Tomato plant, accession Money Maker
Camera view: bottom (45 deg); turntable rotation: 60 degrees
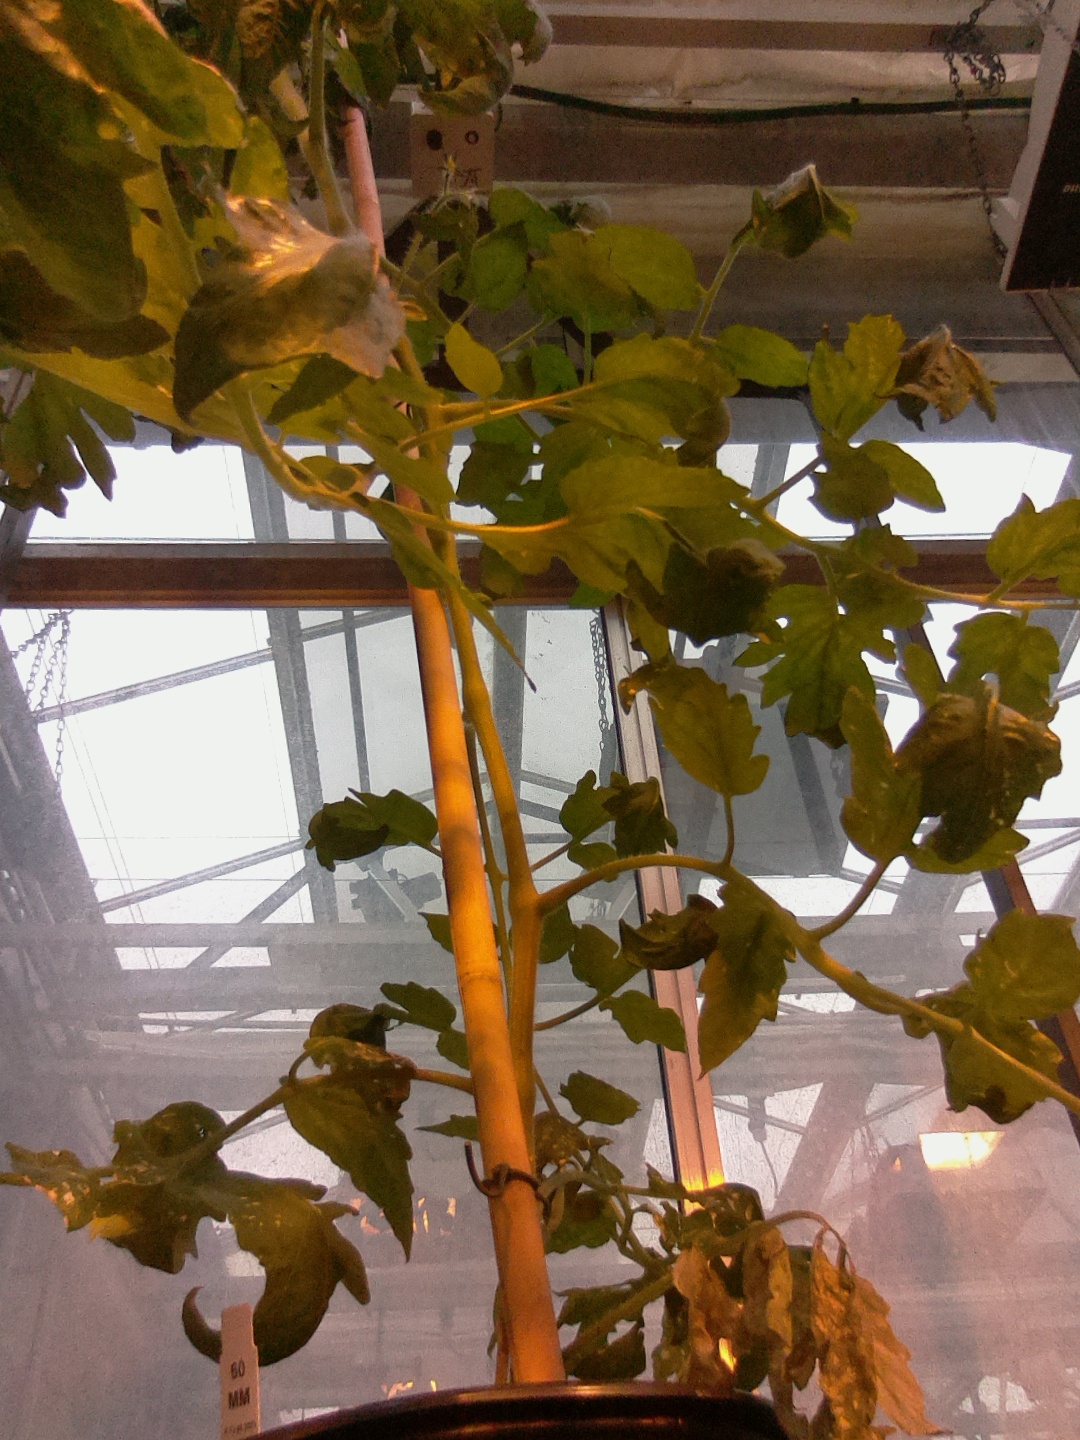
BBCH growth stage 67: Full flowering, 70%-80% of flowers open, more petals falling